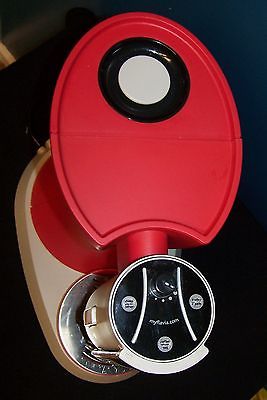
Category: coffee maker